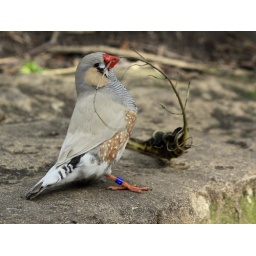
Zebra Finch in the butterfly house